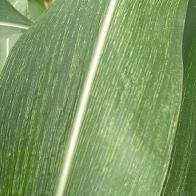
Crop: Maize
Condition: stripe-d